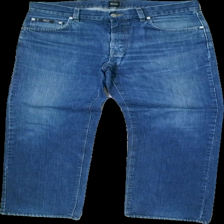
View: front
Type: Jeans
Category: Men
Brand: Boss, Hugo Boss
Colors: Blue
Material: 100% Cotton
Cut: Regular
Trend: Denim
Price range: 150-250
Recommended usage: Reuse
Description: blue straight leg